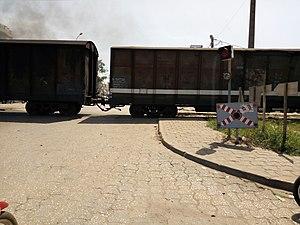
Deux wagon de train de passage a Cotonou Bénin. ce n'est qu’après le passage du train que la voie sera libérée pour le passage.
Le transport ferroviaire au Bénin se structure autour d'une seule ligne d'une longueur de 438 km exploitée par l'Organisation commune Bénin-Niger.